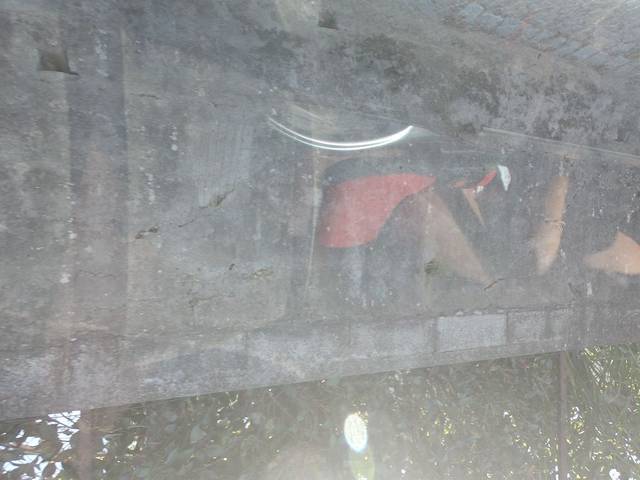
Region: Portugal
Coordinates: 41.266, -8.093